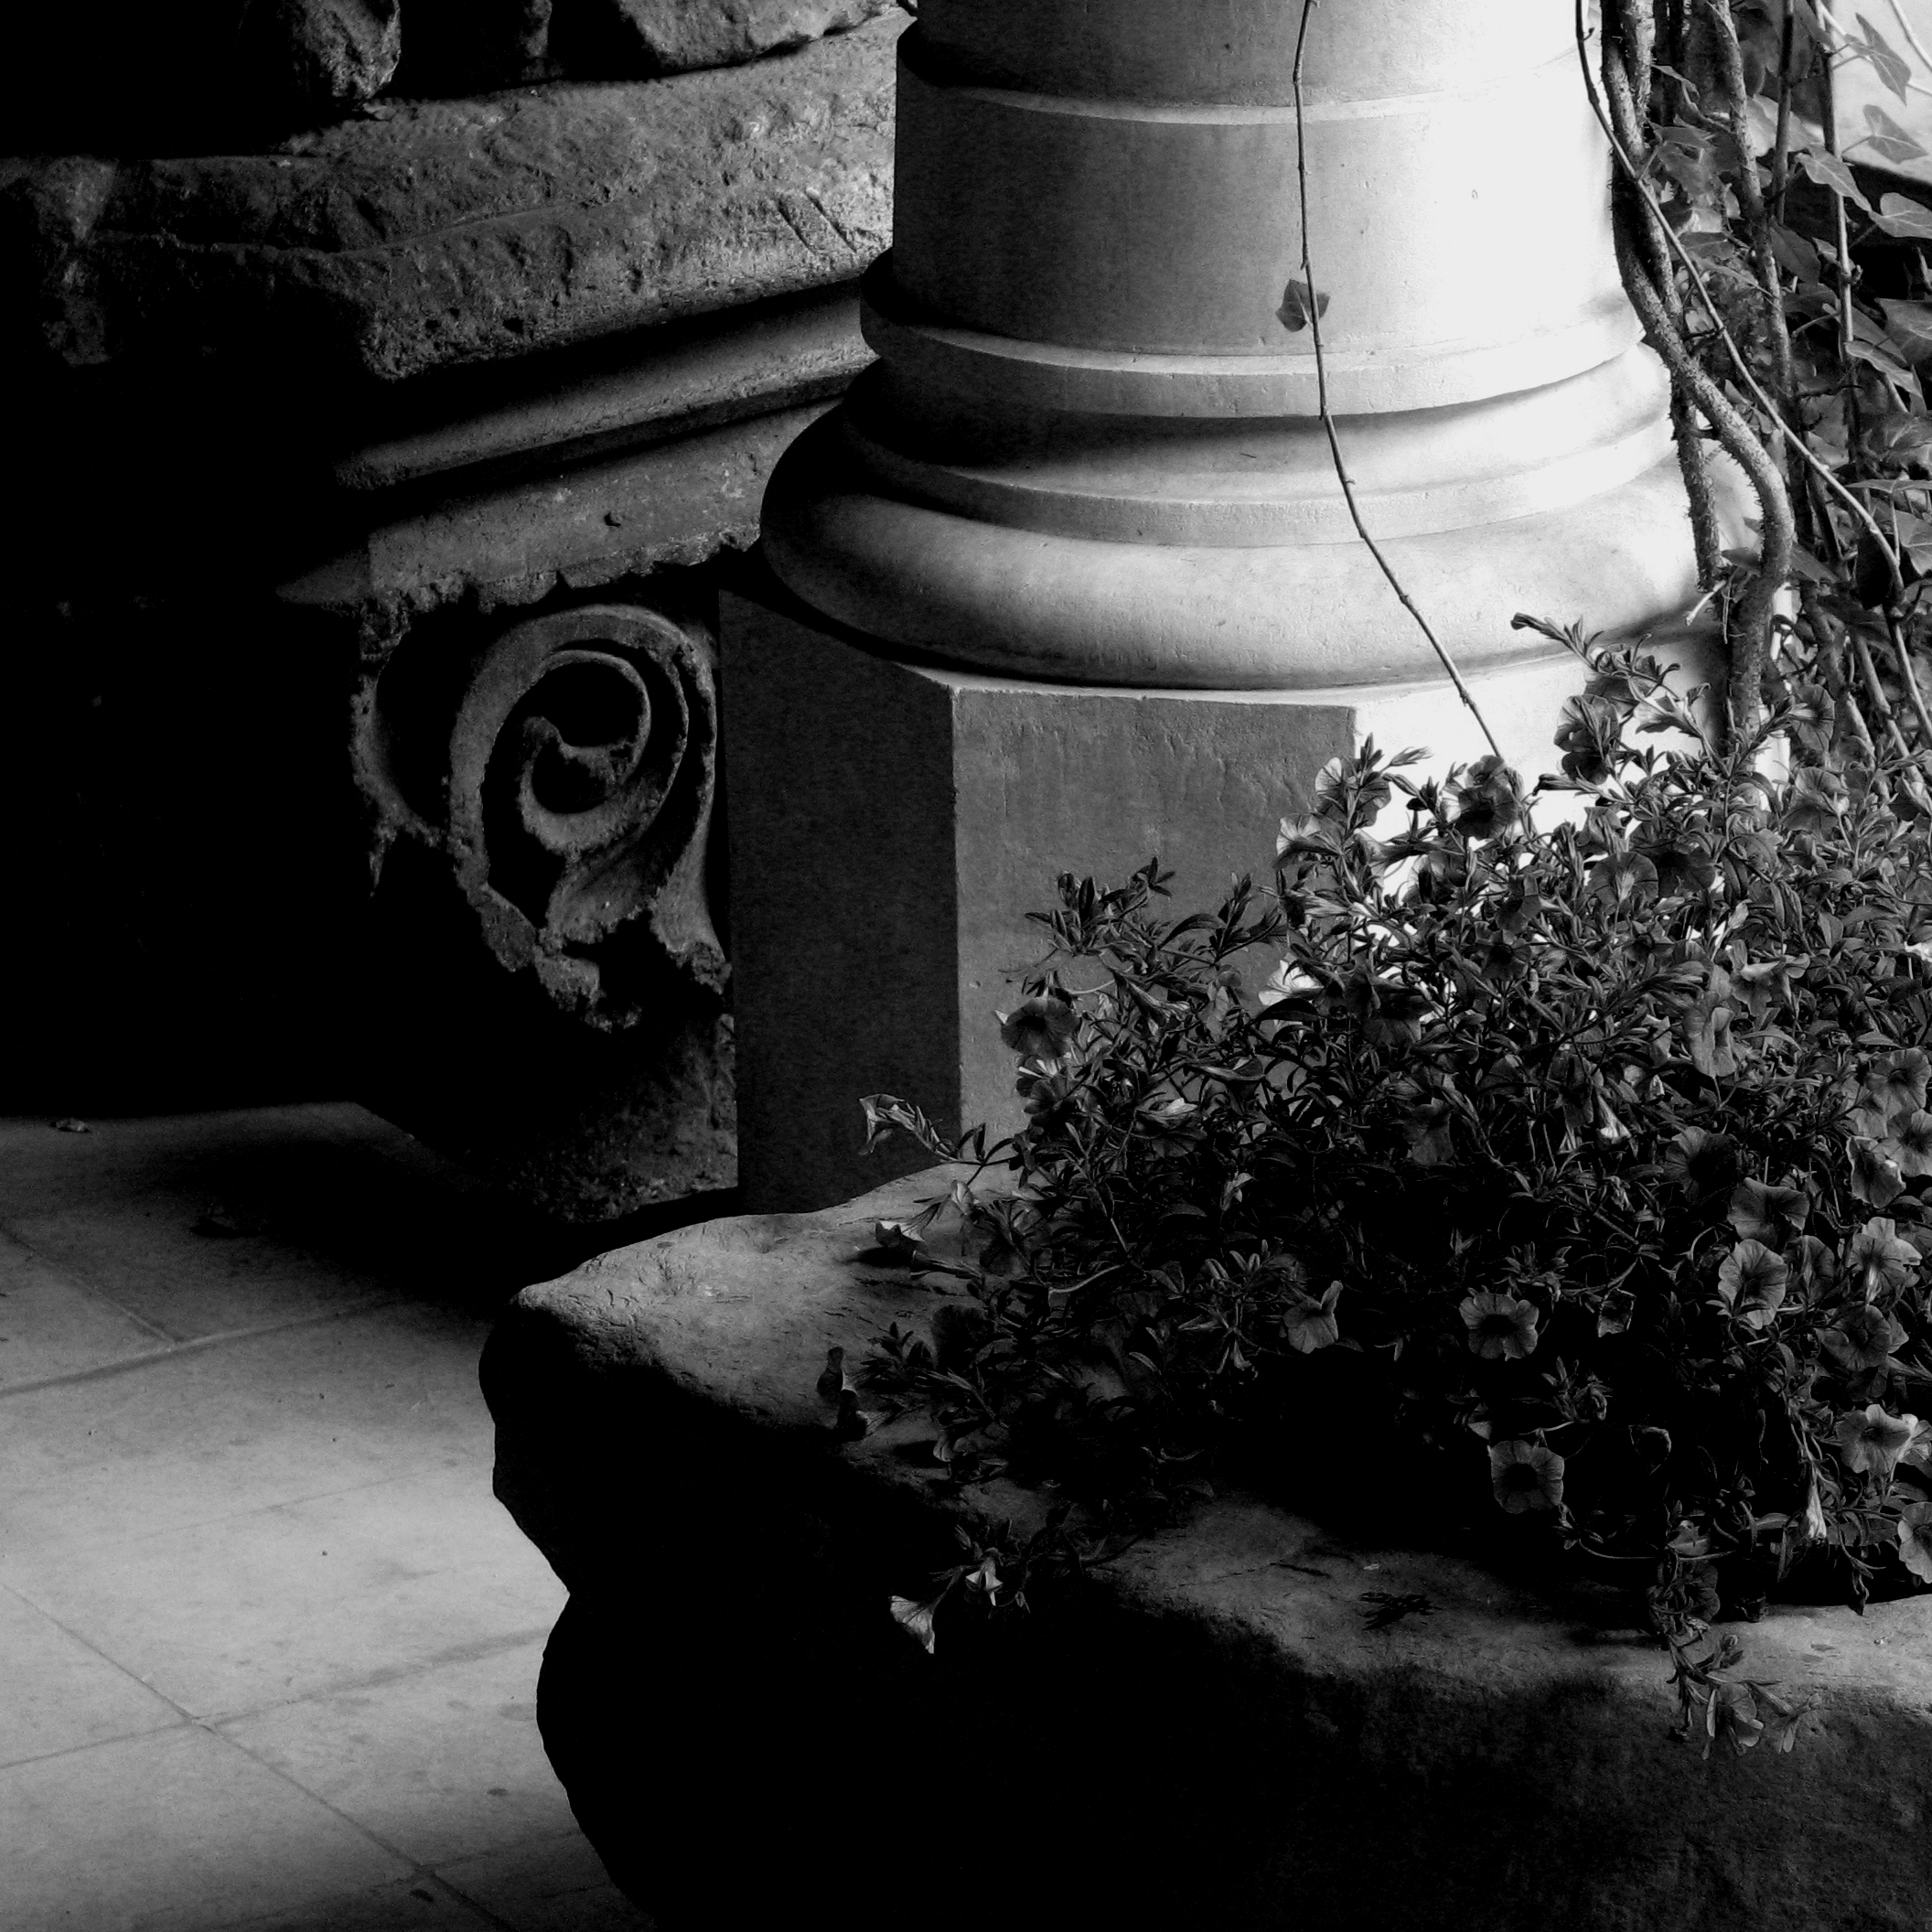
light, black and white, architecture, white, photography, stone, monument, photo, europe, architect, darkness, church, black, monochrome, lighting, photos, de, courtyard, monastery, photograph, iglesia, eglise, fotografie, christianity, romana, style, orthodox, detail, revival, eastern, shape, romania, bukarest, bucharest, rumania, roumanie, convent, bor, chiesa, biserica, arhitectura, orthodoxy, arhitect, romanian, ortodoxa, patrimoniu, manastirea, manastire, cladire, bucuresti, curte, mincu, ion, centrulvechi, lipscani, 1908, lmibiiaa19464, stavro, neoromanian, neoromanesc, stavropoleos, brancovenesc, 1724, detaliu, bucarest, rumana, monochrome photography, film noir